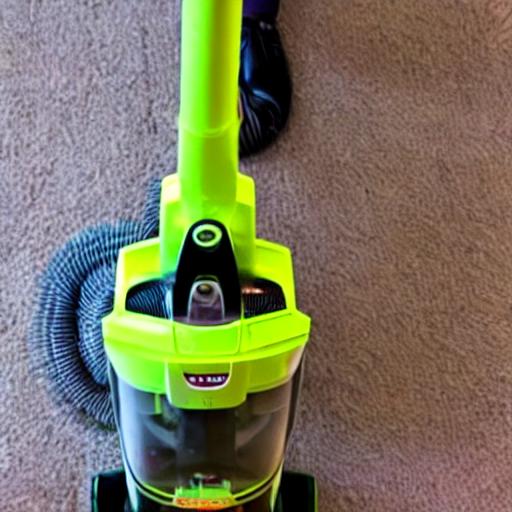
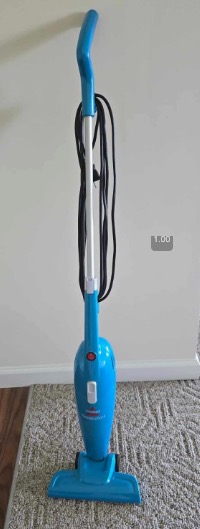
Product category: items_vacuum
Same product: no